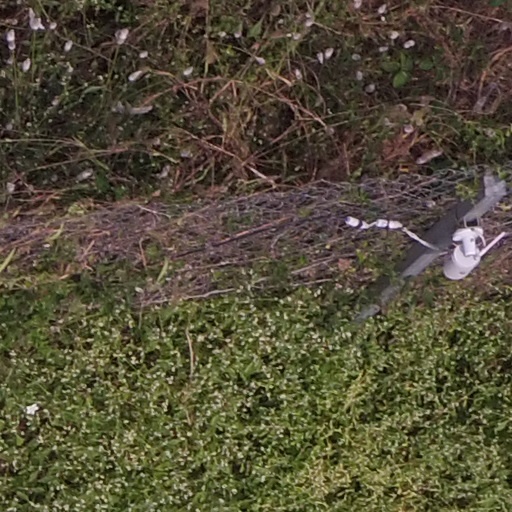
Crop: maize; corn